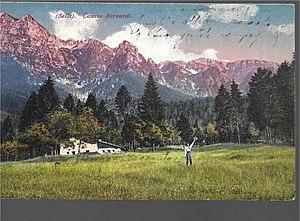
Le col Sella est un col des Dolomites s'élevant à 2 218 mètres d'altitude dans le Trentin-Haut-Adige entre les provinces de Bolzano et de Trente en Italie.